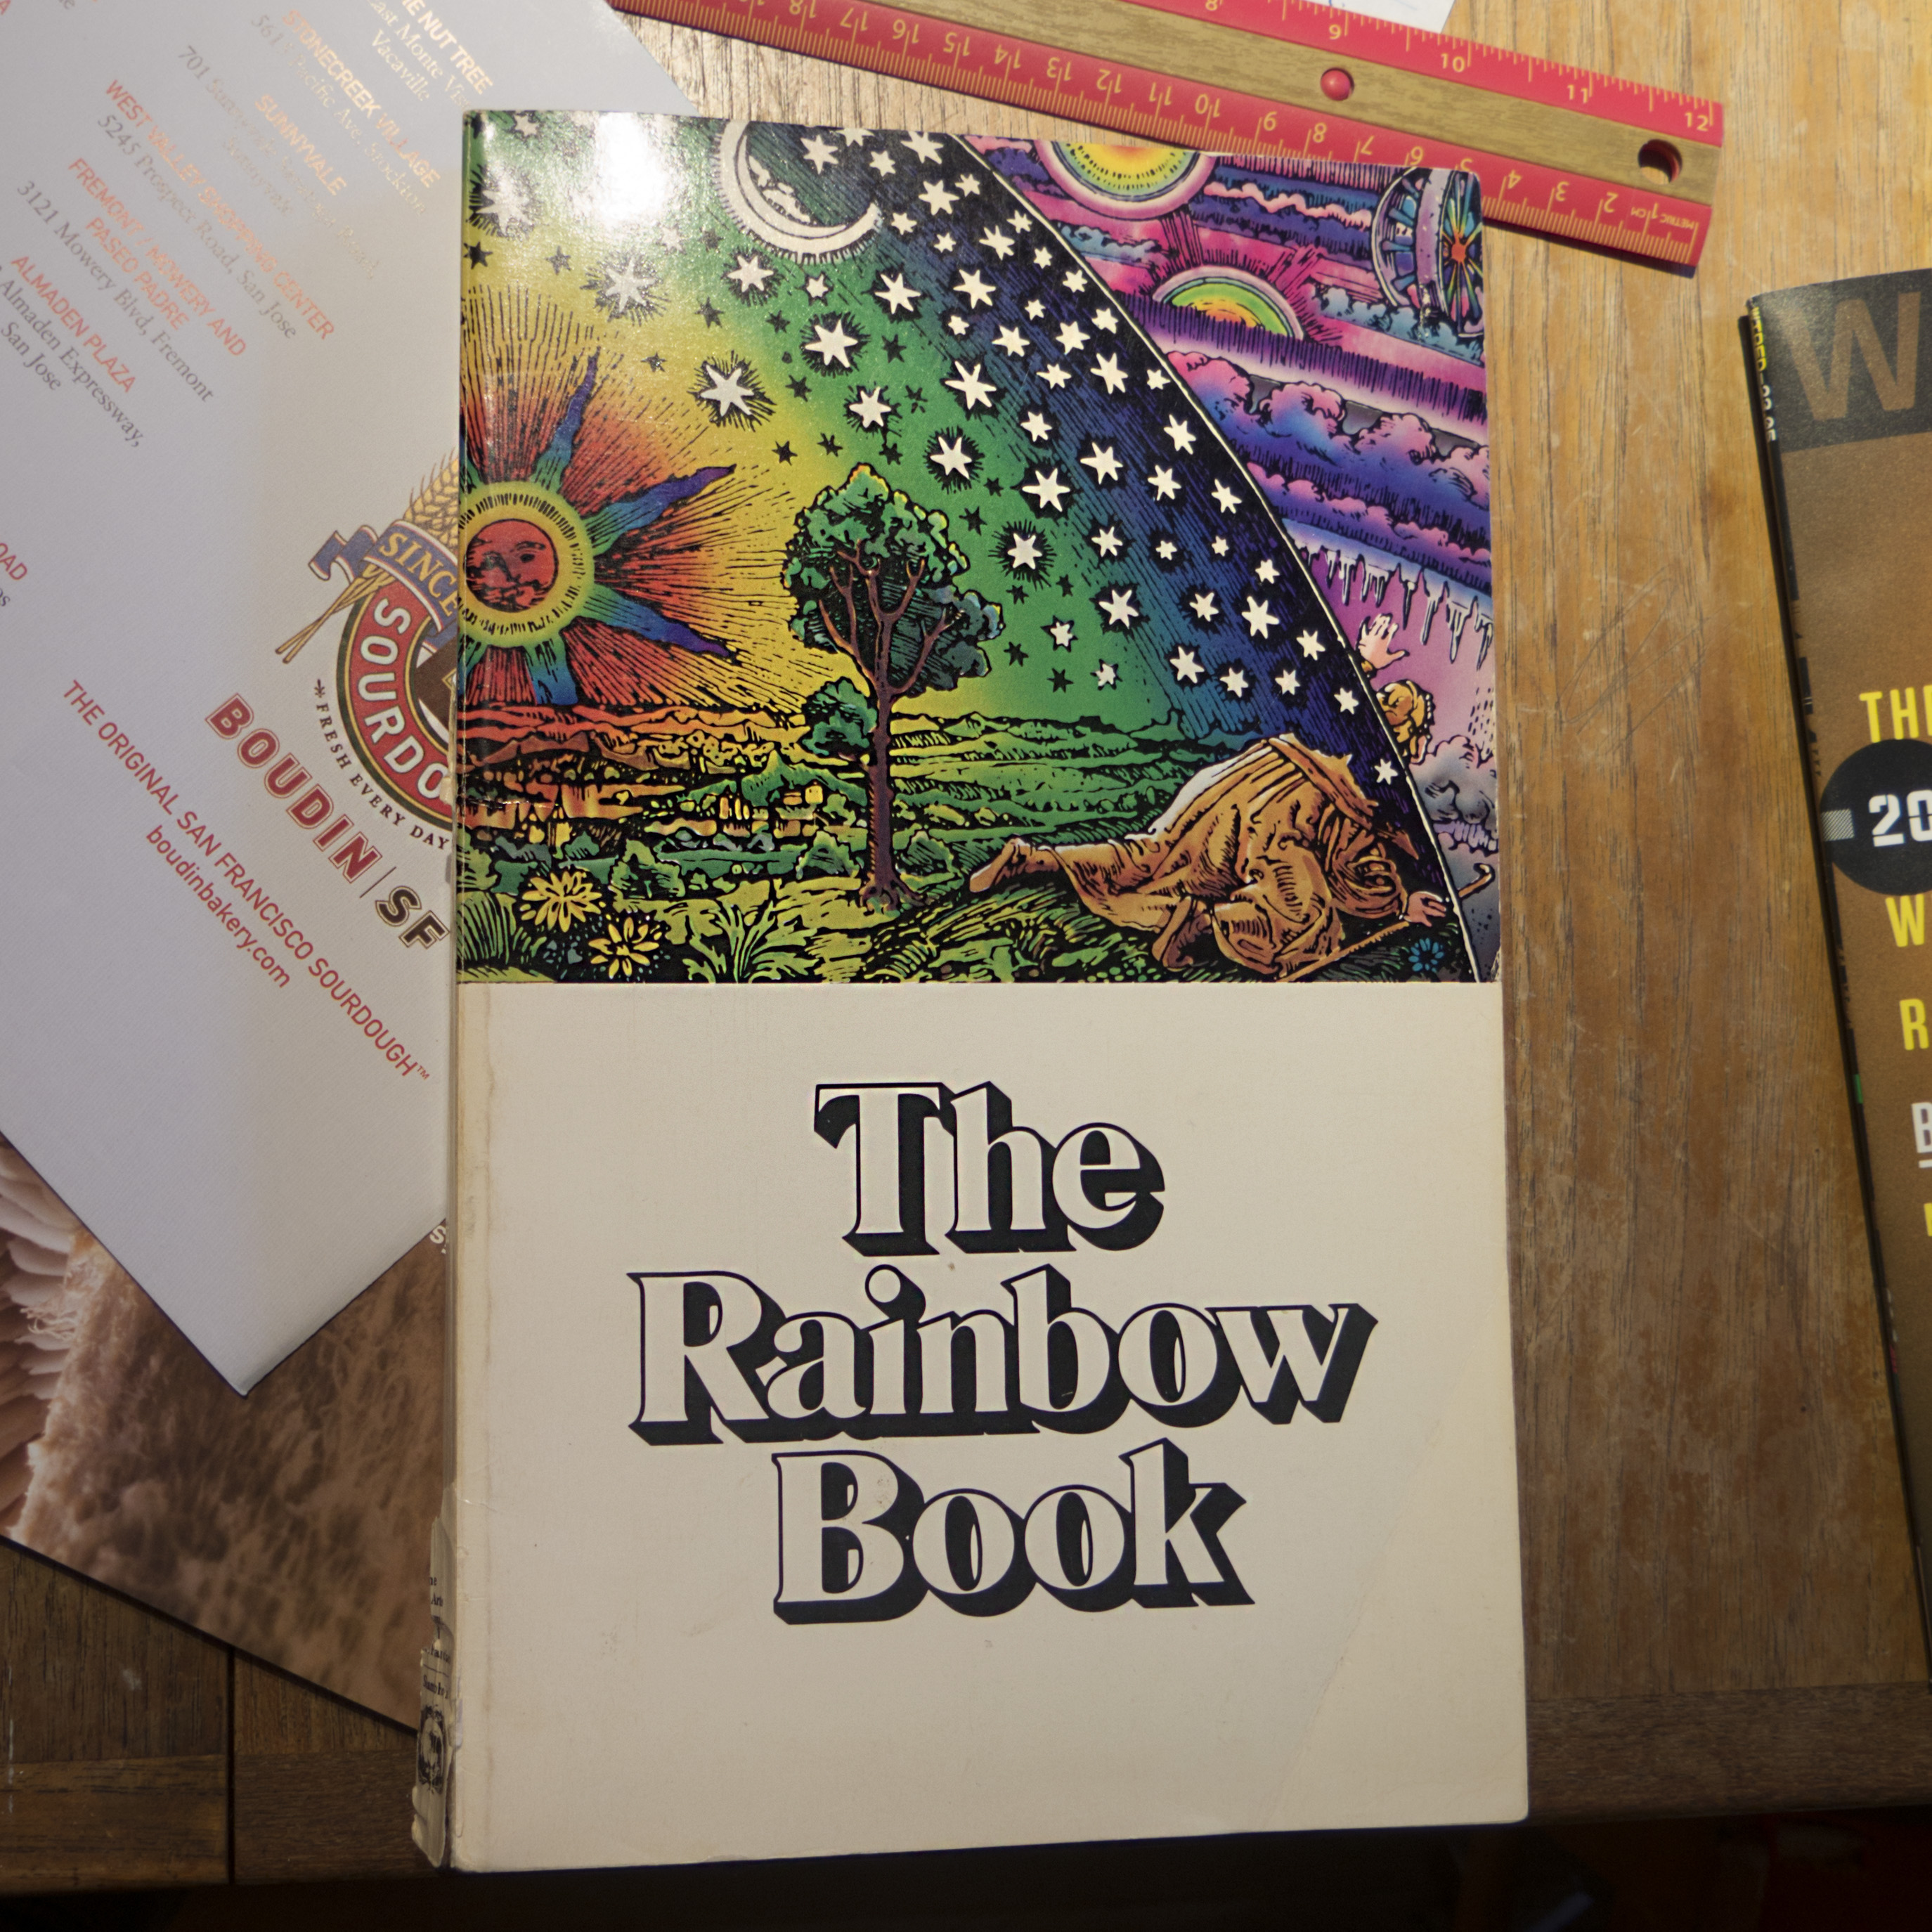
advertising, banner, art, design, poster, shape, 365, 3652015imstillstanding, therainbowbook, 0394723651, 9780394723655